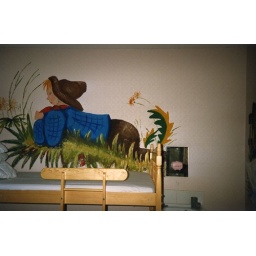
i painted this on the wall in one of the bedrooms at greatley house school!!